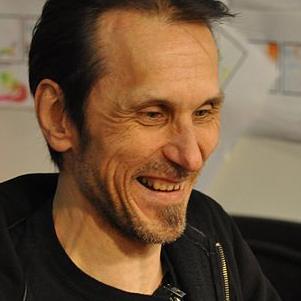
Age: 51